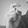
ASL letter: X